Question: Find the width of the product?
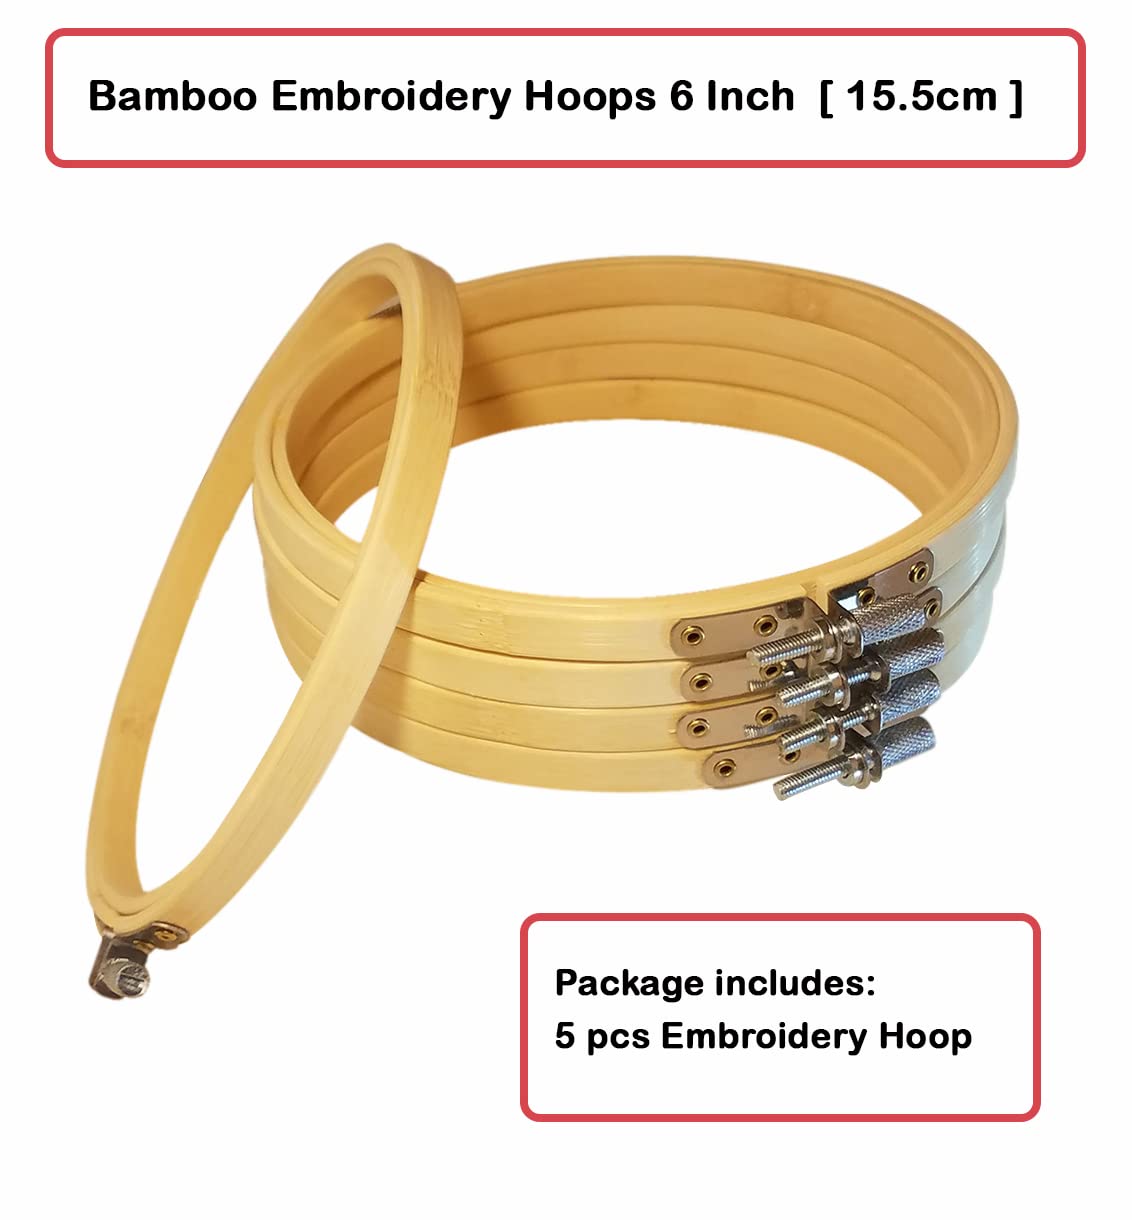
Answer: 6.0 inch